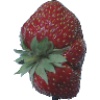
Label: Strawberry Wedge 1